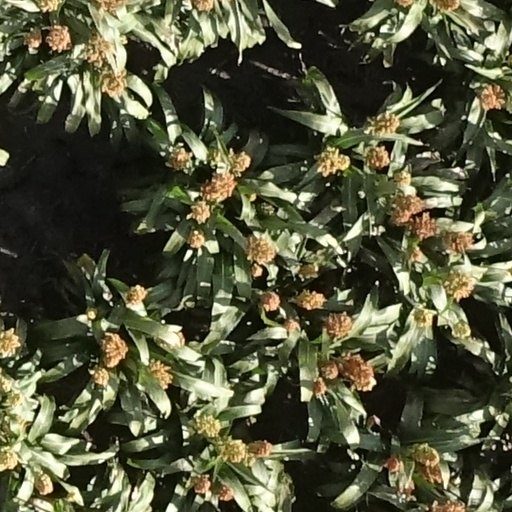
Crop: sorghum